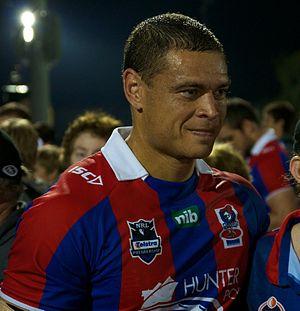
Penetimana James Aporo Tahu, né le 16 octobre 1980 à Melbourne, est un joueur de australien rugby à XIII qui évolue aux Penrith Panthers dans la National Rugby League. Il évolue au poste de trois-quart centre.